Plaza de Toros de Ronda

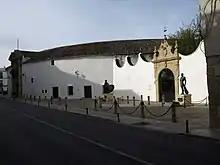
La Plaza de Toros

The Plaza de Toros de Ronda is a bullring in Ronda, it has a diameter of , surrounded by a passage formed by two rings of stone. There are two layers of seating, each with five raised rows and 136 pillars that make up 68 arches. The Royal Box has a sloping roof covered in Arabic tiles. The design of the main entrance to the bull ring features two Tuscan columns and the royal shield of Spain surround by baroque edging. The main door is large enough to allow horses and carriages to enter the ring, and above the door is an iron wrought balcony that embodies the bullfighting culture.